Valley of the Muses

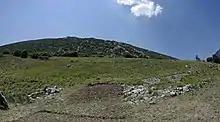
Valley of Muses (looking southwest; remains of skene in foreground in front of cavea)

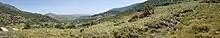
Valley of Muses (from top, cavea in foreground looking northeast)

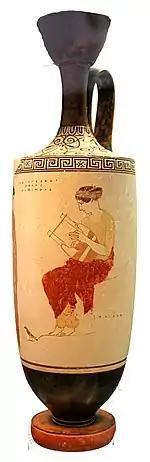
Lyre-playing Muse seated on a rock labeled ΗΛΙΚΟΝ, Helicon (Attic white-ground lekythos, 440–430 BC )

The Valley of the Muses was the site of an ancient Greek sanctuary to the Muses and the "Mouseia" festivals held in their honor. It is an open-air historical site open permanently to the public. It is located at Thespies on the eastern slopes of Mount Helicon in Boeotia, Greece.